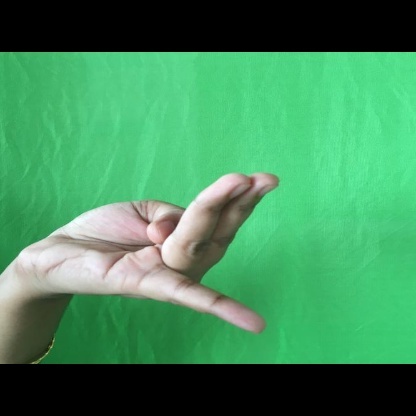
Mudra: Chaturam